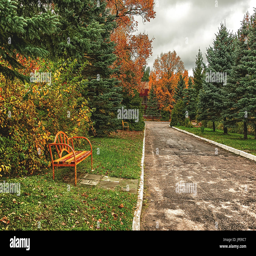
lonely autumn landscape with benches and expensive .